New York State Route 46

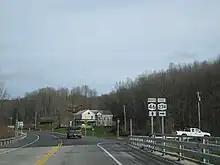
NY 46 northbound at NY 274 in Western

Paralleling the Mohawk River from a distance, NY 46 soon reaches a junction with the northern terminus of NY 274. At NY 274, NY 46 turns northward near the abandoned Black River Canal and crosses through the hamlet of Frenchville before reaching North Western. Running between the river and Buck Hill, NY 46 begins a northwest route through the town of Western, but changing directions at the hamlet of Hillside, where a connector to Western Hill Road (CR 76) is provided. Now running northward, NY 46 returns to the rural settings north of North Western and soon reaches the rural hamlet of Dunn Brook. Just north of Dunn Brook, the route crosses the town line from Western into the town of Ava. The stretch of NY 46 in Ava is very short and after one curve, the route crosses into the town of Boonville.